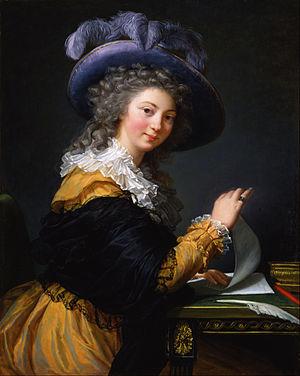
Cette page fournit une liste chronologique de tableaux de la peintre française Élisabeth Vigée Le Brun.
Jean-Baptiste Dubarry, comte du Barry-Cérès, vidame de Châlons-en-Champagne, né en 1723 à Lévignac et guillotiné à Toulouse le 17 janvier 1794, est l'amant puis le beau-frère de la comtesse du Barry.
Le musée d'Art de Toledo est un musée d'art situé dans la ville de Toledo, dans l'État de l'Ohio, aux États-Unis. Le musée possède une collection de 30 000 objets, mais il est particulièrement renommé pour sa collection de pièces de verre et les premières œuvres du musée proviennent de la collection du magnat du verre Edward Libbey.